Jourdan Saunders

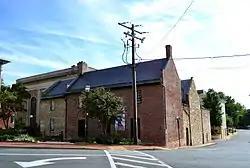
The Old Fauquier County Jail, where Saunders paid to keep slaves

In late October 1827, Saunders and David Burford began a business partnership, founding a slave-trading firm named J. M. Saunders and Company. Burford, primarily occupied by political work in Smith County, Tennessee, provided advice and capital for the operation, with Saunders actively purchasing and transporting slaves. After several months of scouting locations, Saunders chose Fauquier County, Virginia, renting an office in the county seat of Warrenton. He began purchasing slaves in late May 1828, paying commission fees to agents who searched the rural countryside for slave sales. Saunders himself traveled to Winchester for further slave purchases. By July, he had acquired a total of 22 slaves, including men, women, and children, kept in the Old Fauquier County Jail after payments by Saunders.